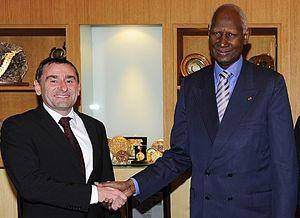
Dominique Hoppe, Président de l'AFFOI rencontre Abdou Diouf, secrétaire général de l'OIF